Eindhoven

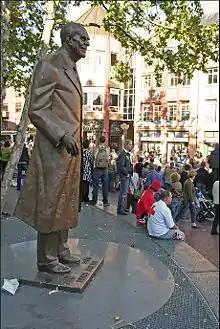
Statue of Frits Philips in Eindhoven

The centre of town features two casinos (one branch of Holland Casino and the independent Casino4Events). At the A67 a Jack's casino is located.